California Wing Civil Air Patrol

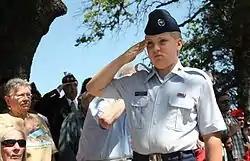
A California CAP cadet salutes the American flag.

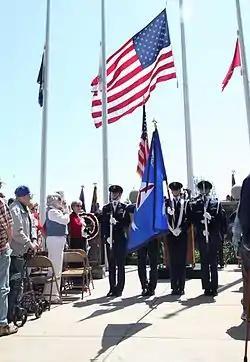
California Wing Civil Air Patrol honor guard presents the colors during the 2012 Memorial Day observance at the El Dorado County Veterans Monument in Placerville, California.

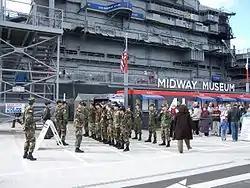
Local California Wing CAP cadets visit the USS "Midway" in San Diego during one of their educational trips.

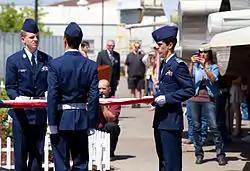
Civil Air Patrol cadets raise the Colors during an Armed Force Day celebration at the Aerospace Museum of California.

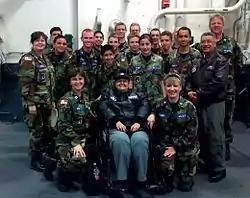
California CAP members pose for a photo during a visit to the USS "Midway".

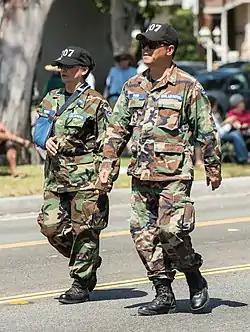
Two members of the Beach Cities Cadet Squadron working a public event.

California Wing is divided into eight groups across the state, with each squadron being assigned as a component of a group based on its geographical location.